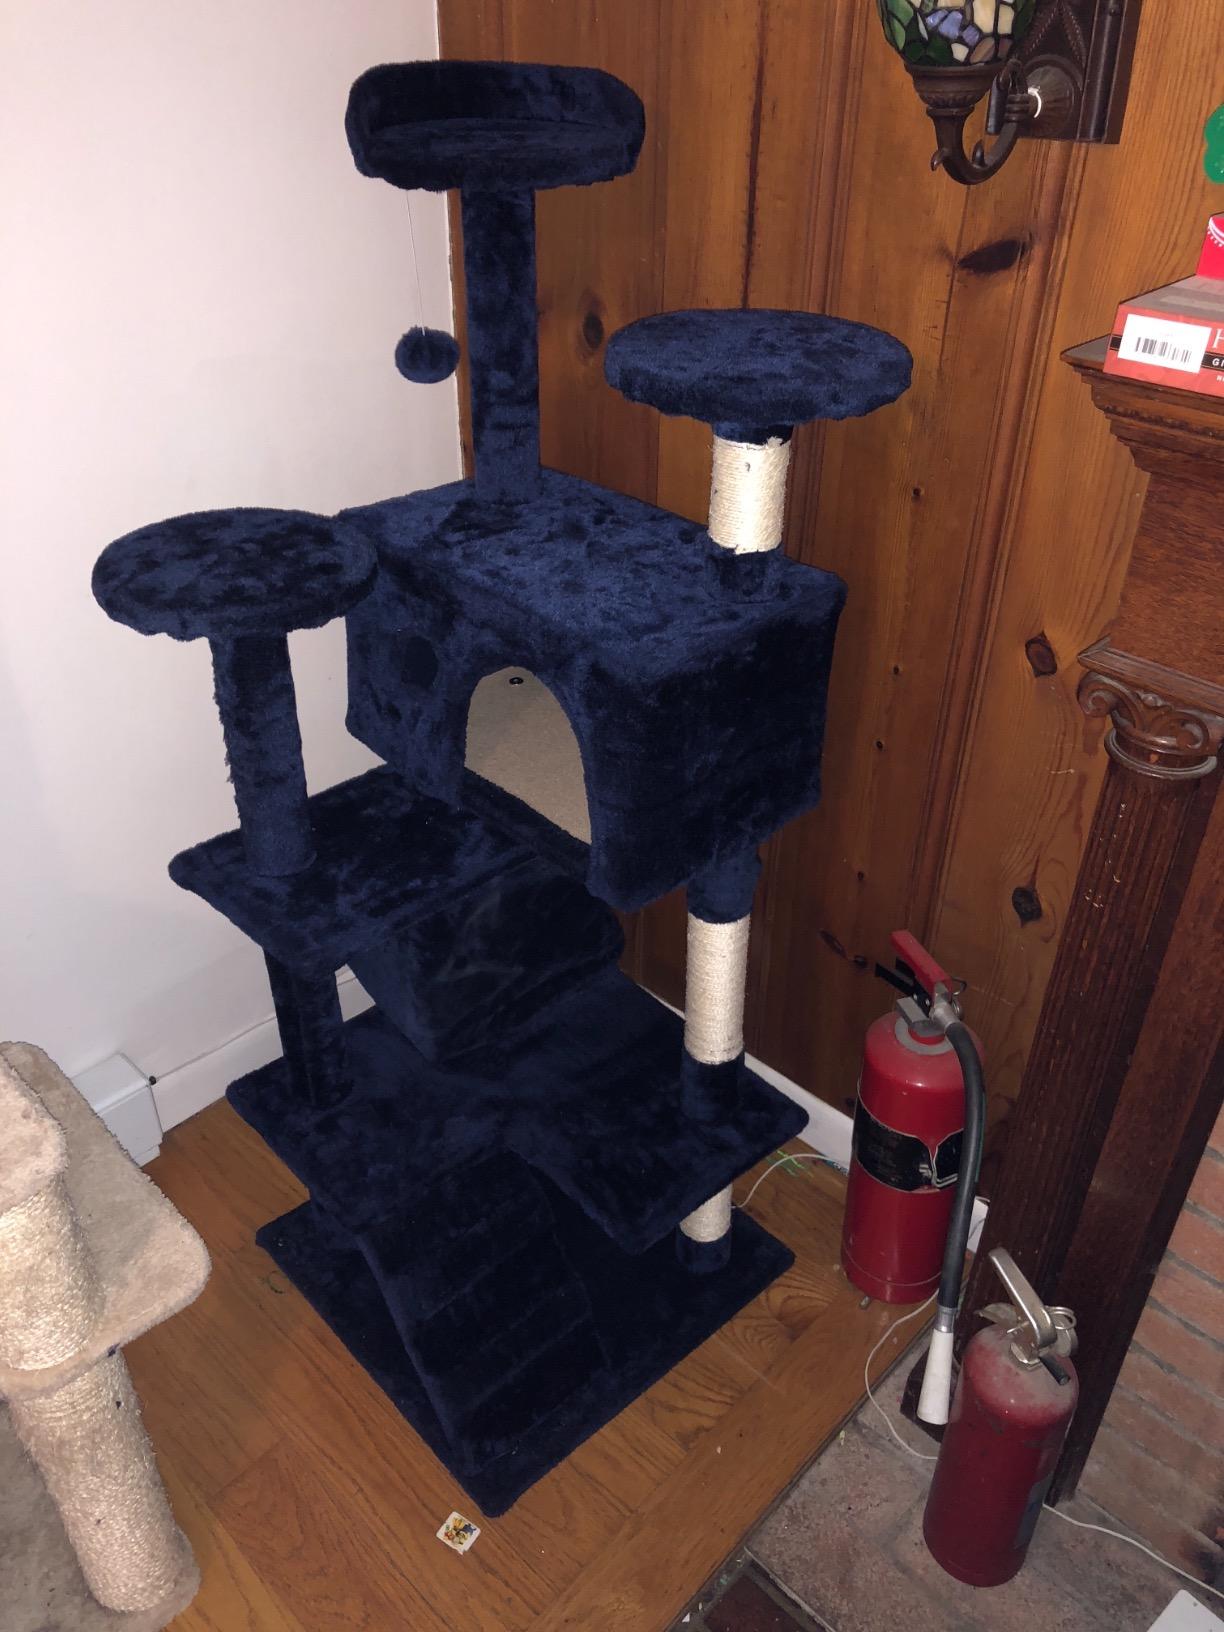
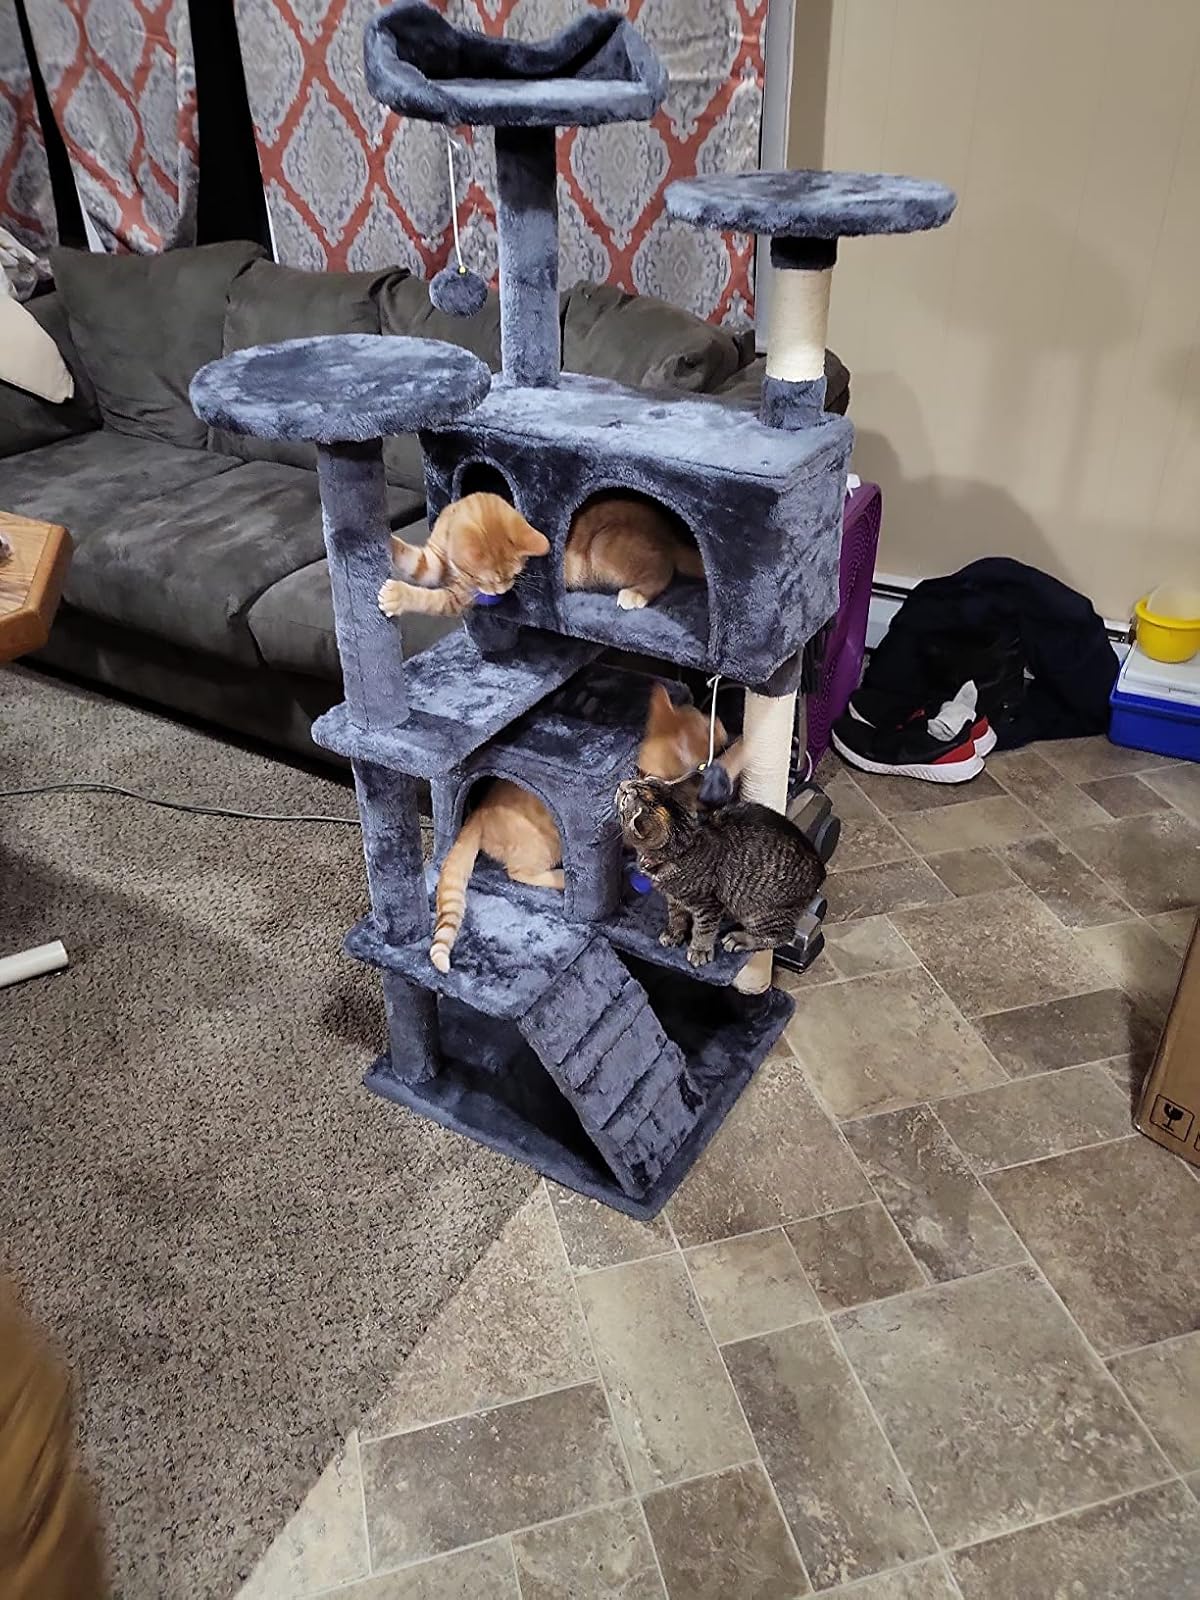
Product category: items_cat tree
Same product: no